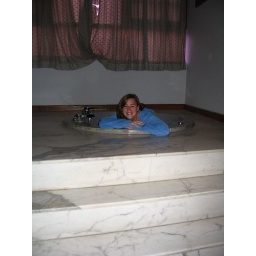
My crazy bathtub at the guest house in Vasant Kunj